Jish

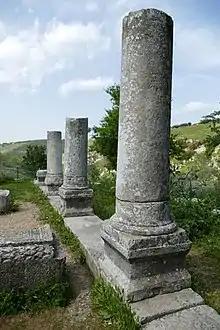
Remains of ancient synagogue, Gush Halav

During the Classical period, the town was known as "Gischala", a Greek transcription of the Hebrew name "Gush Halav". Both Josephus and later Jewish sources from the Roman-Byzantine period mention the fine olive oil for which the village was known. According to the Talmud, the inhabitants also engaged in the production of silk. Eleazar b. Simeon, described in the Talmud as a very large man with tremendous physical strength, was a resident of the town. According to one version of events, he was initially buried in Gush Halav but later reinterred in Meron, next to his father, Shimon bar Yochai. Jerome recorded that Paul the Apostle lived with his parents in "Giscalis in Judea," which is understood to be Gischala.